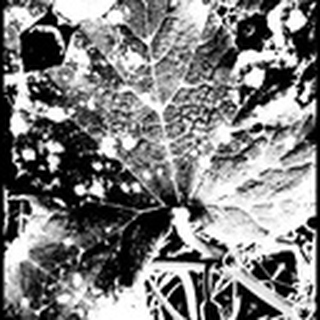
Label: cotton_powdery_mildew